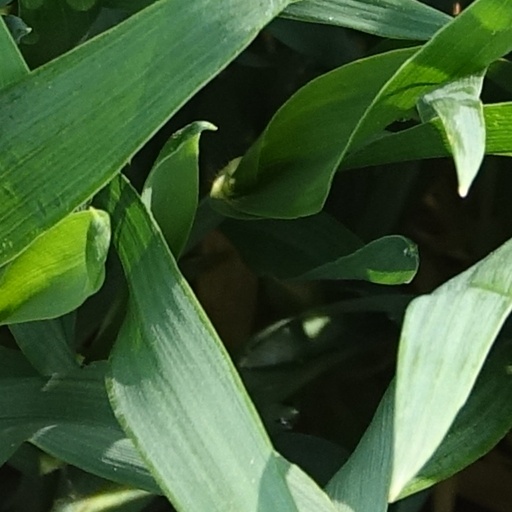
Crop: wheat